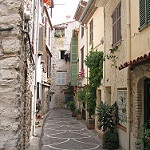
Scene: Outdoor